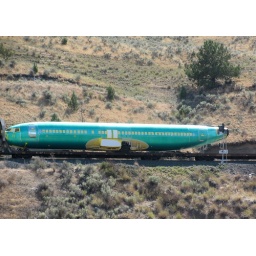
airplane fuselage traveling by train